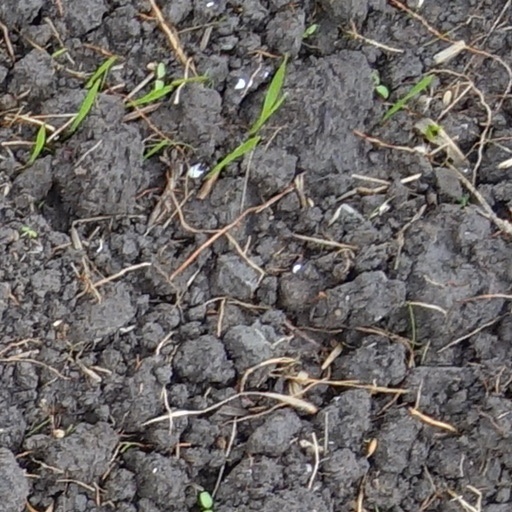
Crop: wheat